GURPS Fantasy

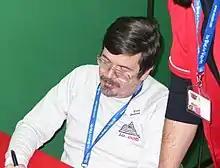
The first edition of the book was designed by Steve Jackson (pictured in 2006).

"GURPS Fantasy" was written by Steve Jackson, with a cover by Denis Loubet, and was first published by Steve Jackson Games in 1986 as a 100-page book. The second edition, "GURPS Fantasy: The Magical World of Yrth" was written by Kirk Tate and Janet Naylor, with a cover by Kirk Reinert, and was published by Steve Jackson Games in 1990 as a 144-page book.